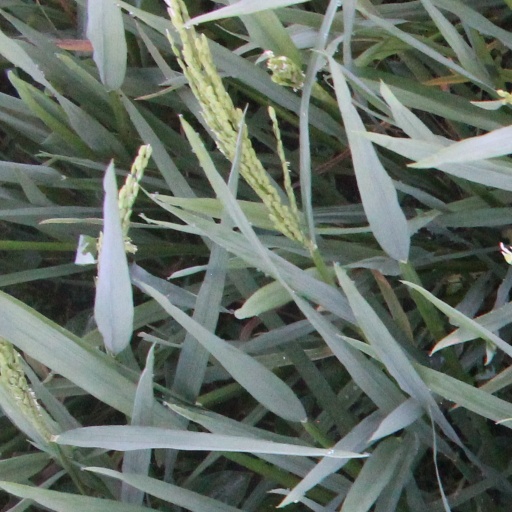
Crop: rice